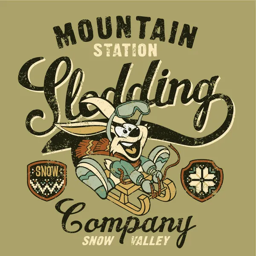
funny rabbit on a sled royalty free stock illustrations